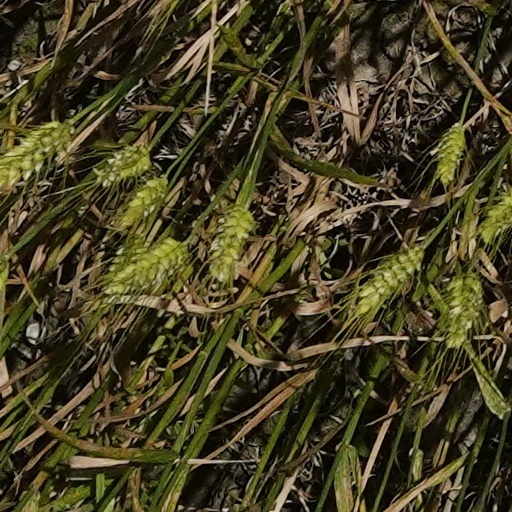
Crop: wheat